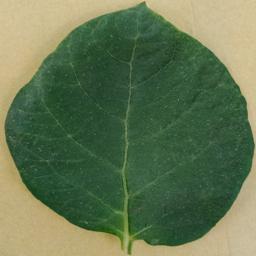
Label: Potato___Healthy